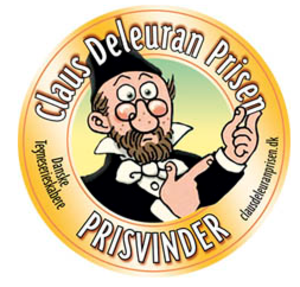
Claus Deleuran Prisen
Claus Deleuran Prisens segl (guld)
Claus Deleuran prisen segl (guld)
Claus Deleuran Prisen er en tegneseriepris, der uddeles af foreningen Danske Tegneserieskabere. Prisen består af en statuette og uddeles årligt i fem kategorier: bedste danske tegneserie, bedste danske tegneseriedebut, bedste danske tegneserietegner, bedste danske tegneserieforfatter og bedste danske tegneseriefarvelægger. Prisen blev første gang uddelt i 2016.